Ray Parker Jr.

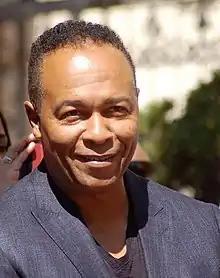
Parker in 2013

Ray Erskine Parker Jr. (born May 1, 1954) is an American guitarist, songwriter, and record producer. As a solo performer, he wrote and performed the theme song for the 1984 film "Ghostbusters" and also sounds from the animated series "The Real Ghostbusters". Previously, Parker achieved a US top-5 hit in 1982 with "The Other Woman". He also performed with his band, Raydio, and with Barry White in the Love Unlimited Orchestra.